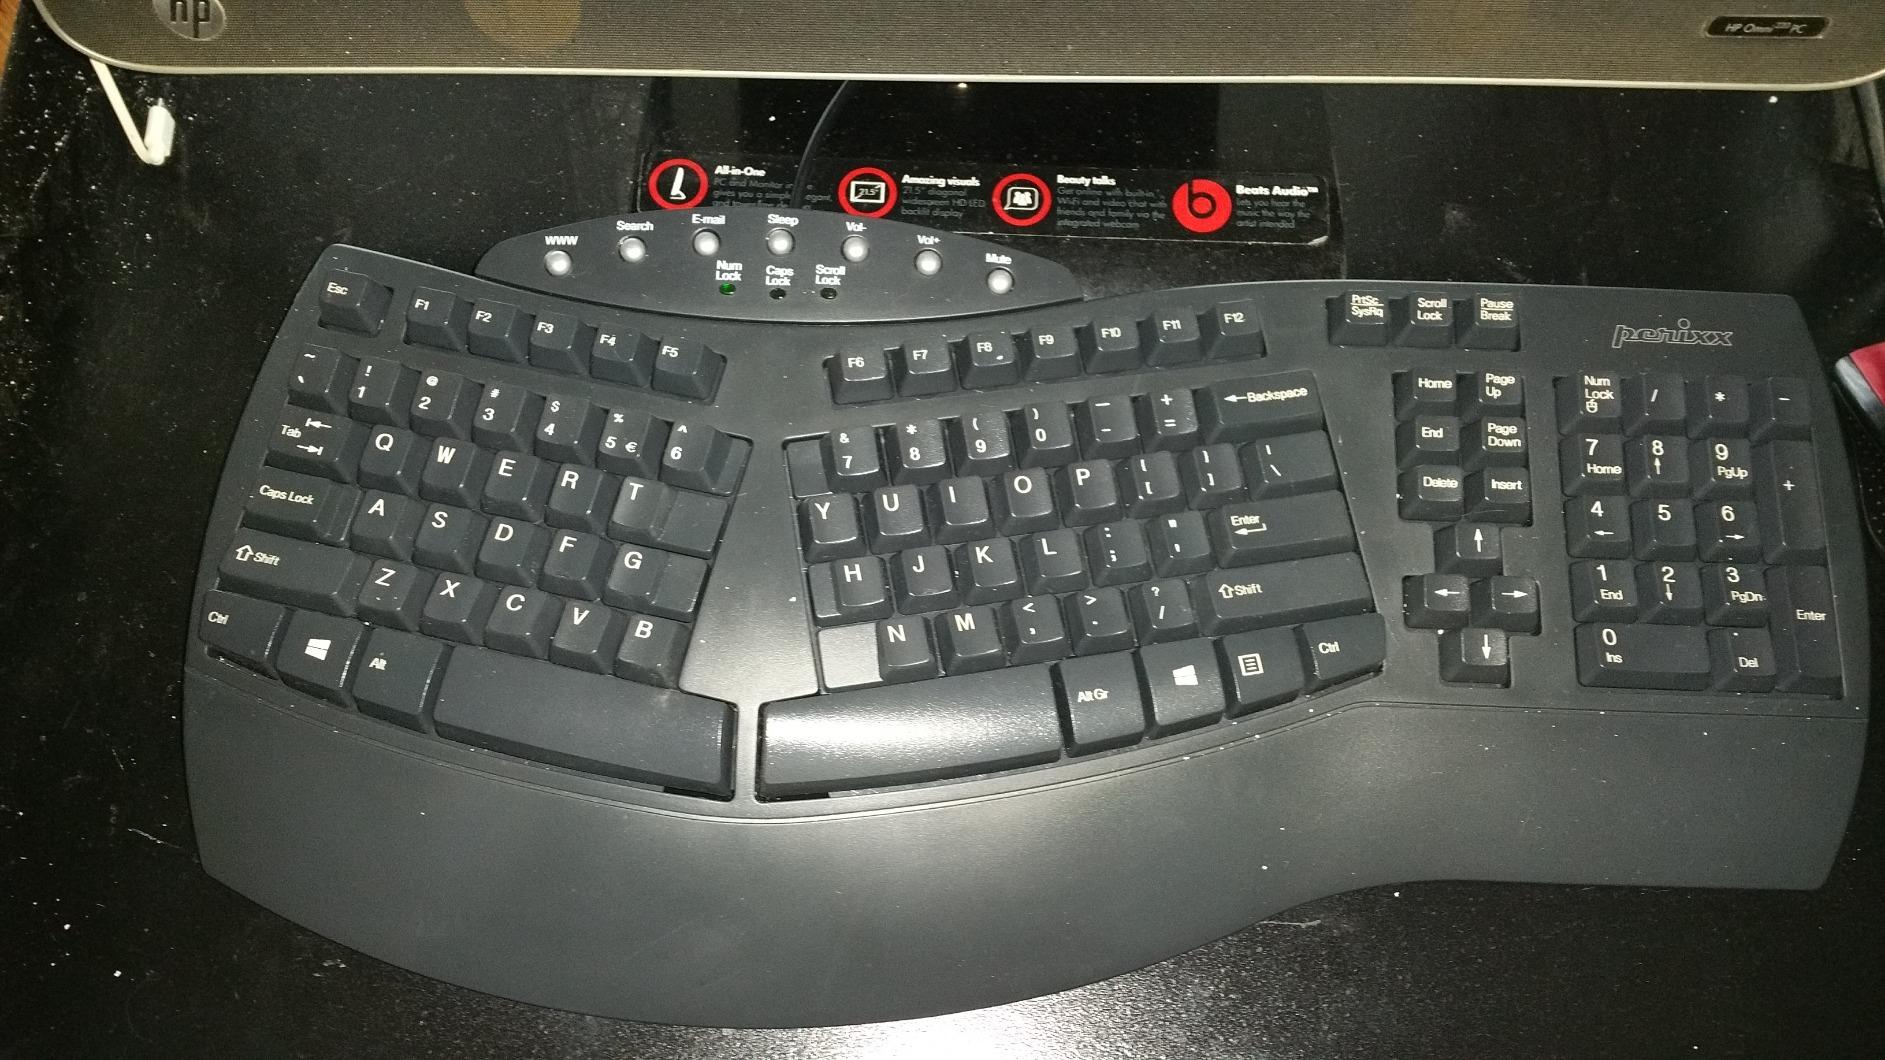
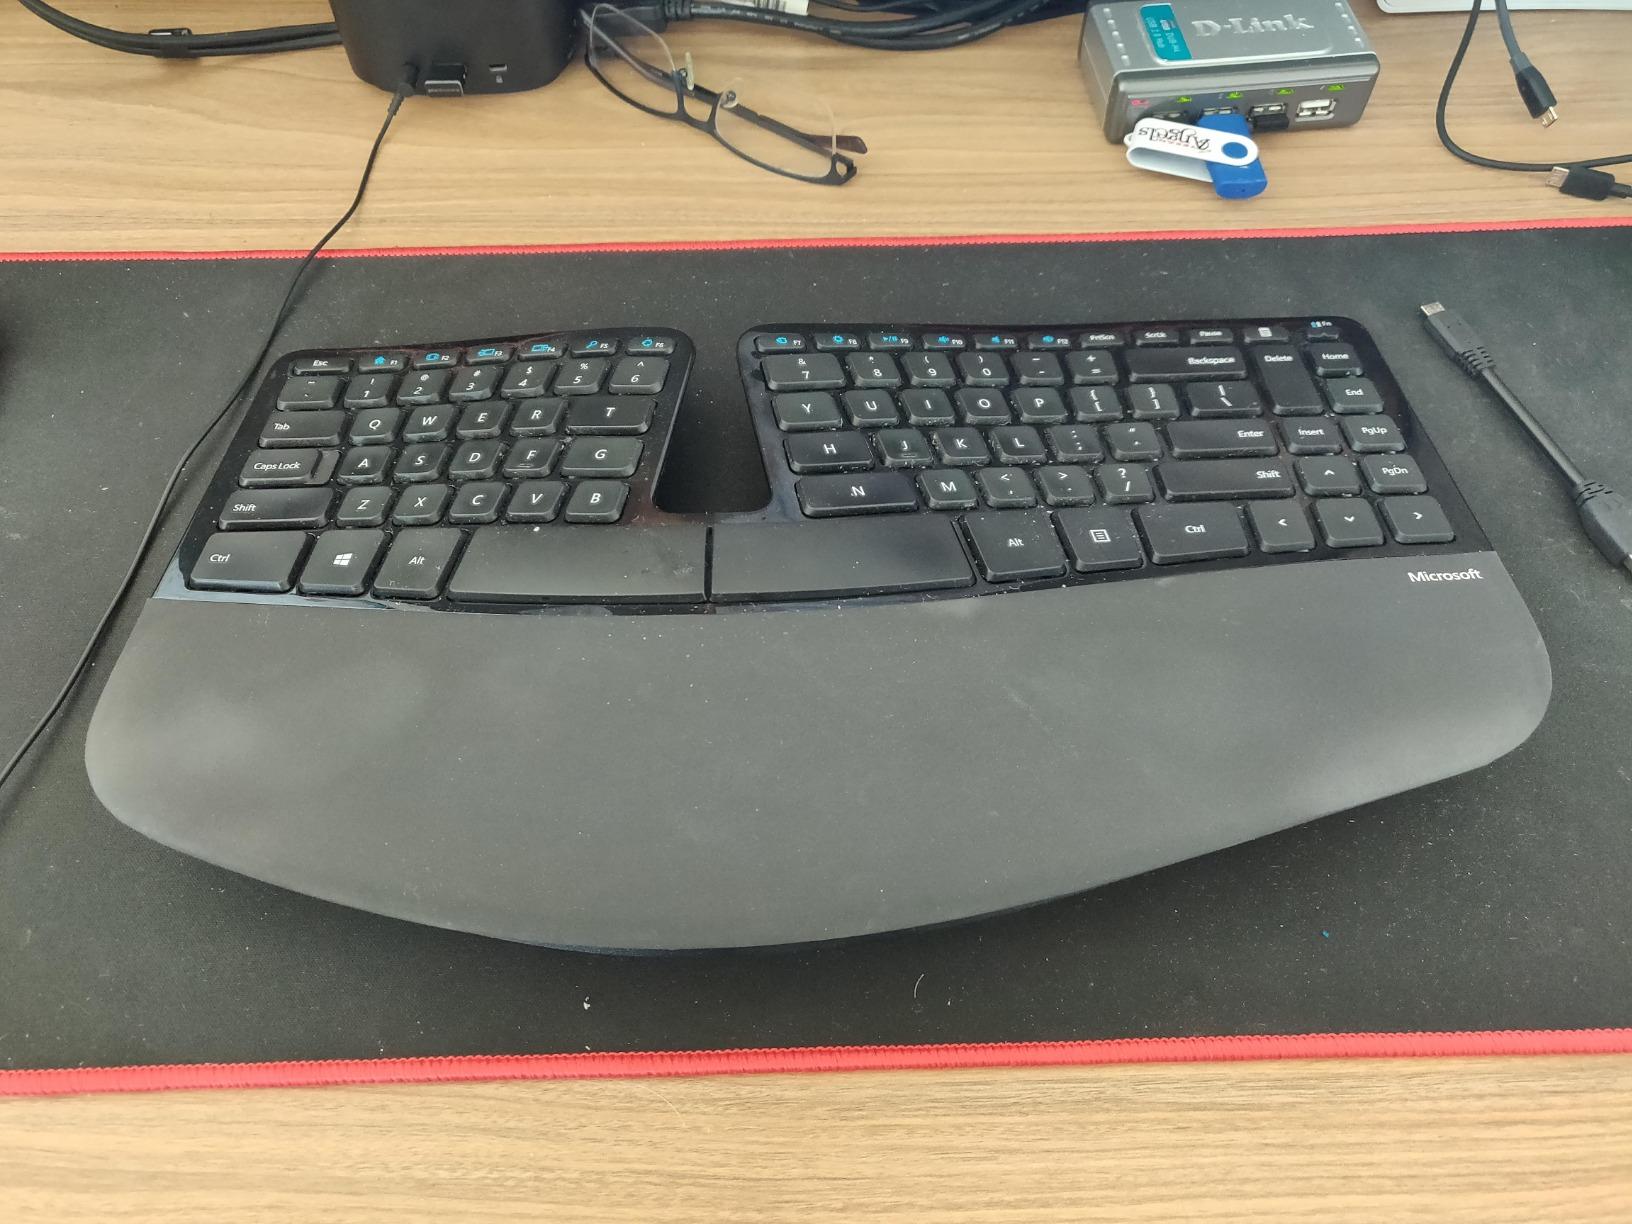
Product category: keyboard
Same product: no